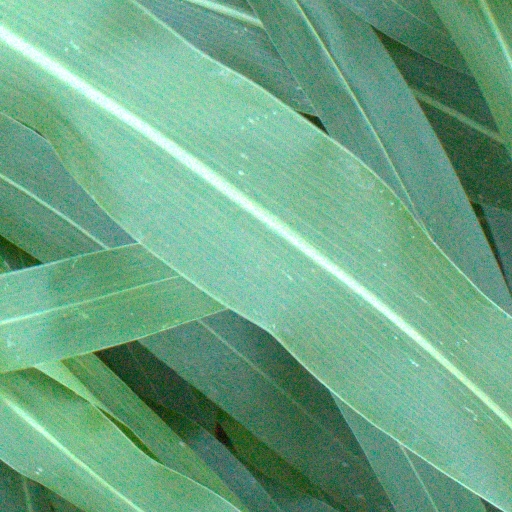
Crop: sorghum